McLaren MP4-26

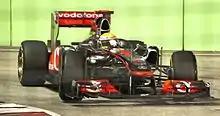
Hamilton at the Singapore Grand Prix

After the Summer break, F1 returned to Spa, home of the . Hamilton qualified third, and Button qualified thirteenth due to a miscommunication with the team, telling Button to let Hamilton through with not enough time for Button to get back to the start line to begin another flying lap. During the race, Hamilton crashed after a collision with Kamui Kobayashi, whilst Button fought back onto the podium behind a Red Bull 1–2. That result left Vettel with a virtually unassailable 92-point lead. In Monza, Vettel won with a dominant display from pole, at a circuit that was supposed to be one of Red Bull's weakest. Button eventually finished second for the third year in a row, whilst Hamilton finished fourth after spending the majority of the race behind Michael Schumacher. Singapore was Vettel's third race victory in a row and his ninth of the season. With Button finishing second there he elevated himself to second in the championship, becoming the only man who could stop Vettel winning the title. Team mate Hamilton dropped out of contention in Singapore after a third contact of the year with Massa cost him a front wing and a drive through penalty.